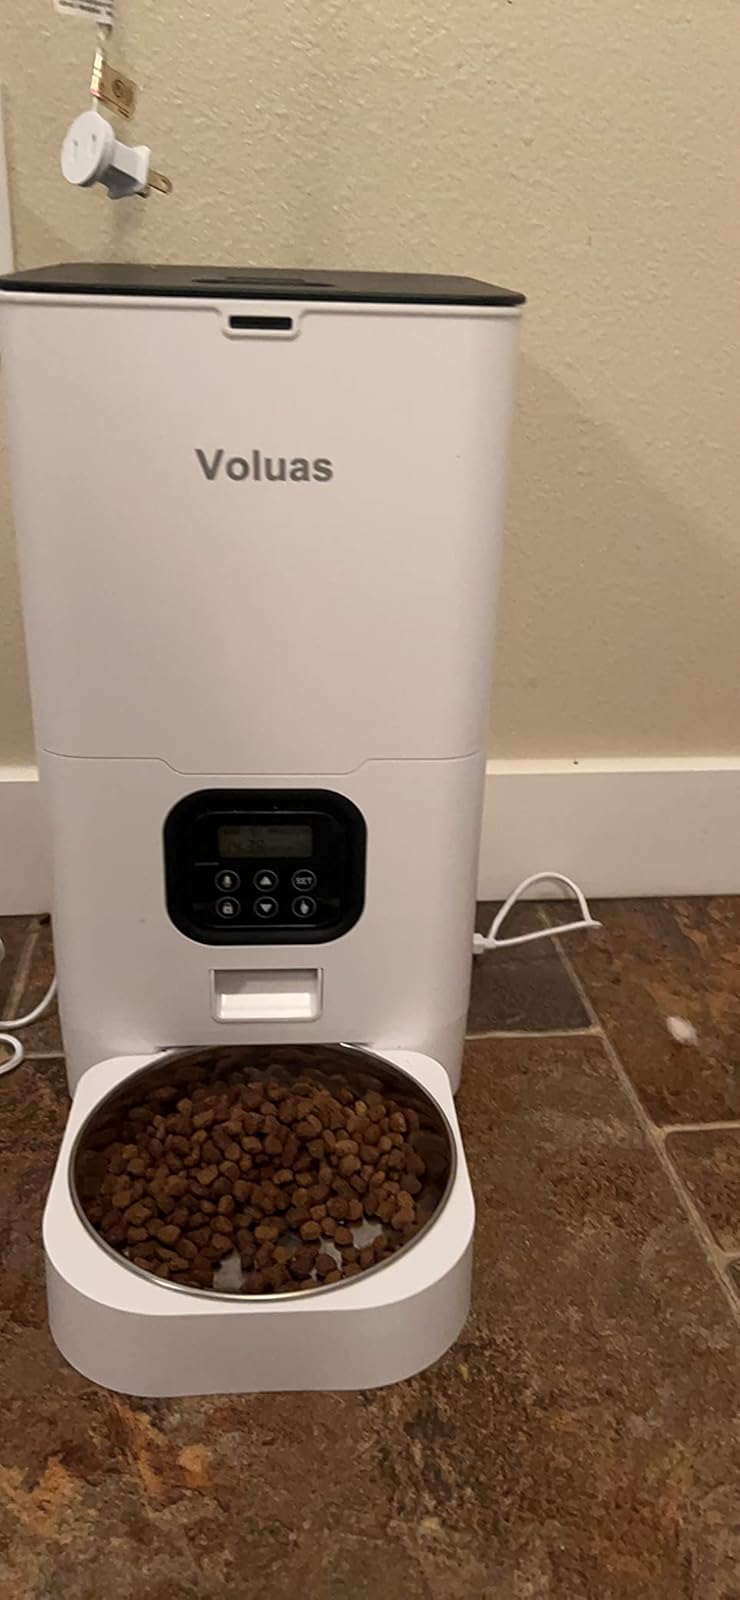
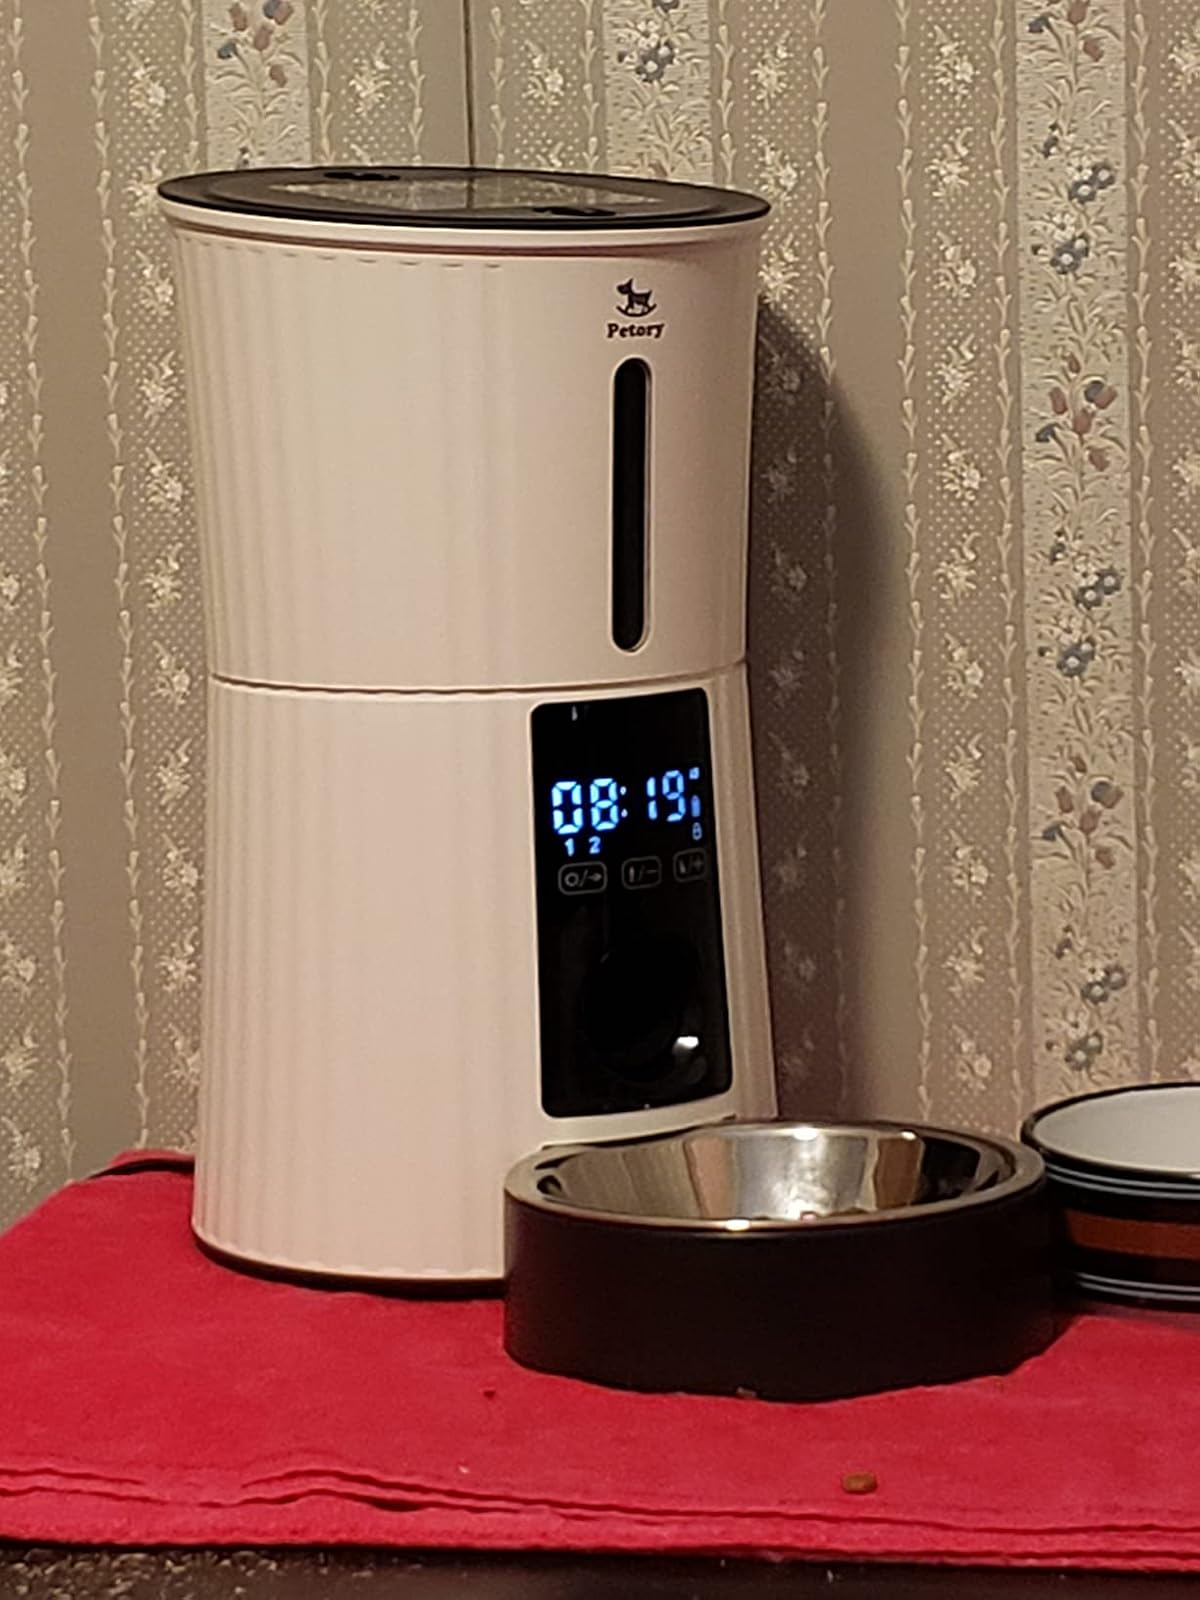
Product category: items_feeder
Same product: no